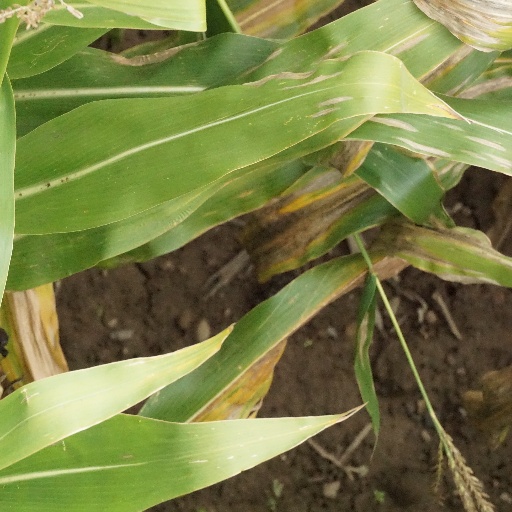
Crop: maize; corn